Justus Knecht

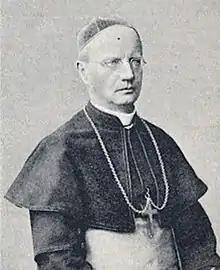
Justus Knecht

Friedrich Justus Heinrich Knecht (7 October 1839 – 31 January 1921) was a German Catholic theologian and writer who served as Auxiliary Bishop of Freiburg from 1894 until his death in 1921.